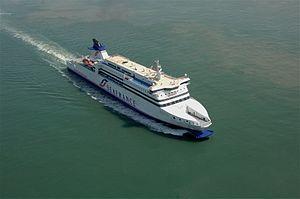
SeaFrance Molière
SeaFrance était une entreprise française qui exploitait la plus courte ligne du Pas de Calais au moyen de quatre navires, le SeaFrance Nord-Pas-de-Calais, le SeaFrance Rodin, le SeaFrance Berlioz et le SeaFrance Molière.